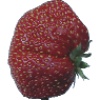
Label: strawberry_wedge